Carl Henrik Wrangel

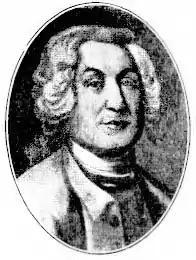
Carl Henrik Wrangel

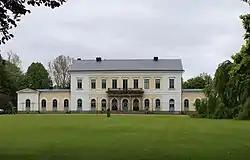
Sperlingsholm at Halmstad in Halland, Sweden

Carl Henrik Wrangel, friherre Wrangel af Adinal (28 January 1681 – 23 March 1755) was an officer of the Swedish Army, attaining the rank of Field Marshal.